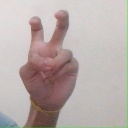
अक्षर: ई